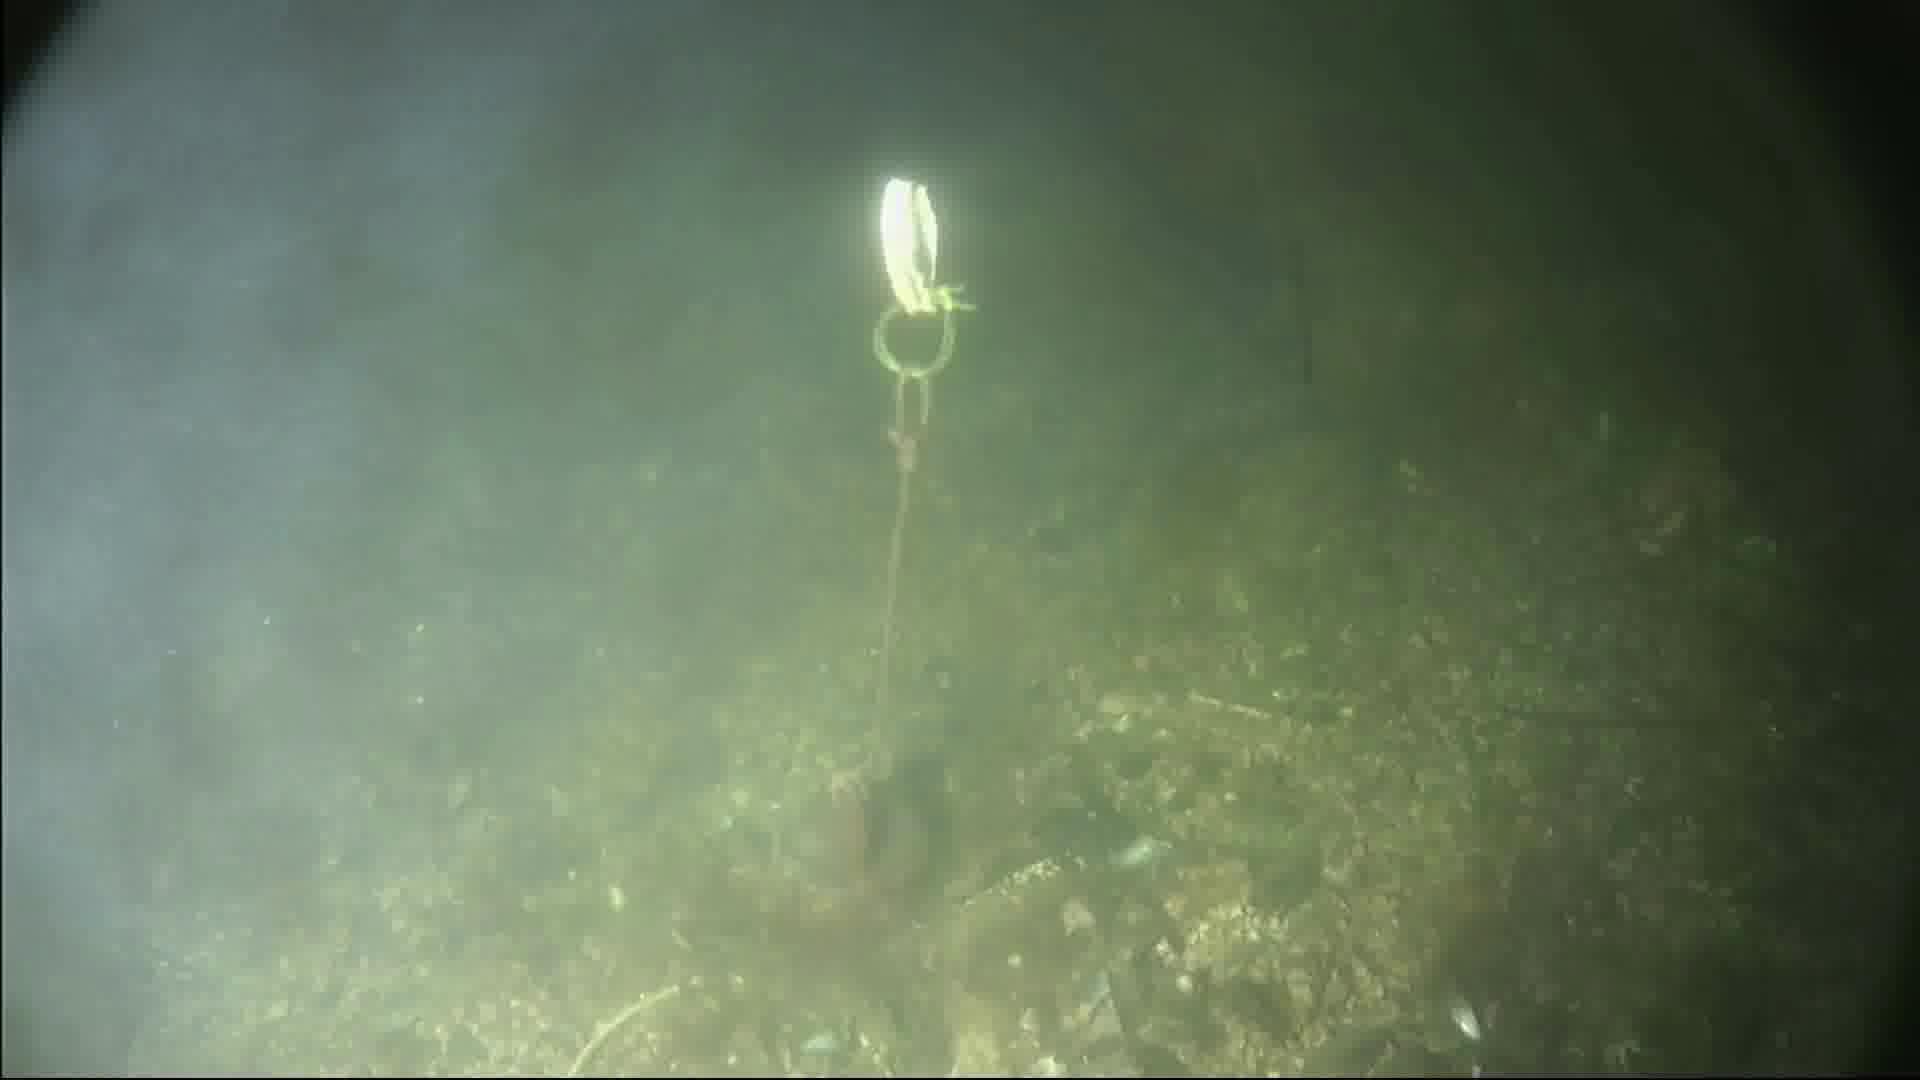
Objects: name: crab